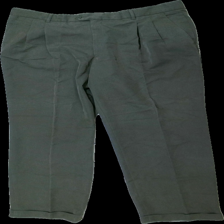
View: front
Type: Trousers
Category: Men
Brand: Kappahl
Colors: Green
Material: ?
Cut: Regular
Size: 52
Season: All
Damage location: top right
Damage 2 location: middle center
Damage 3 location: bottom left
Price range: 50-100
Recommended usage: Reuse
Description: gröna kostym byxor